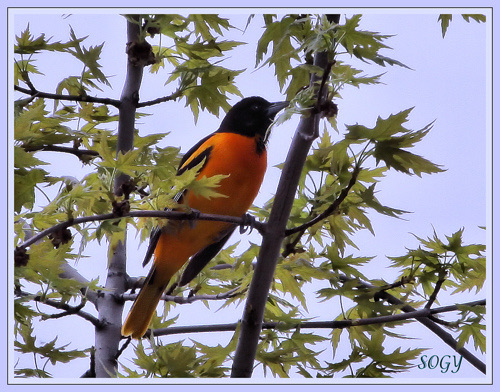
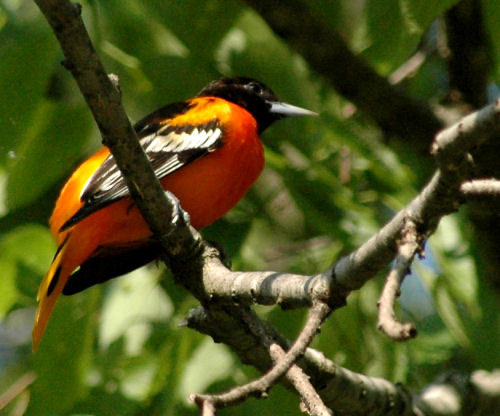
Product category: misc
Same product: yes